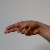
The image shows a hand gesture representing the letter 'H' in Indian Sign Language.